Aydın

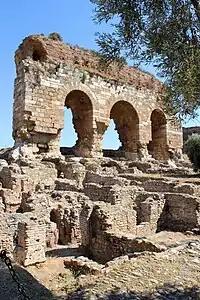
Ancient city of Tralles in Aydın

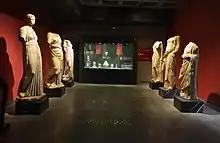
Women statues in Aydın Archaeological Museum.

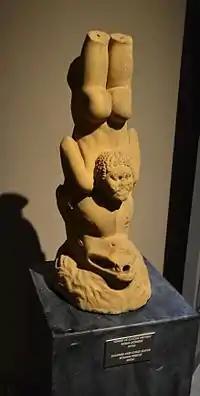
Ancient Roman statue of a child with dolphin found in Nysa in Aydın Archaeological Museum in Aydın.

After the first capture of the city by the Turks under the emirate (Beylik) of Menteşe (Menteshe), whose lands extended towards the south, who named it for a first period as "Güzelhisar", literally ""the beautiful castle"" (sometimes rendered as "Guzel Hissar"). The city was later taken over by Turks of the Aydinids, whose lands extended towards the north, who named it after Aydinid dynasty. ""Aydın"" meant ""lucid, enlightened"" in Turkish and in a distinct evolution of the term, came to mean ""lettered, educated, intellectual"" in modern Turkish. It is still a popular male name.